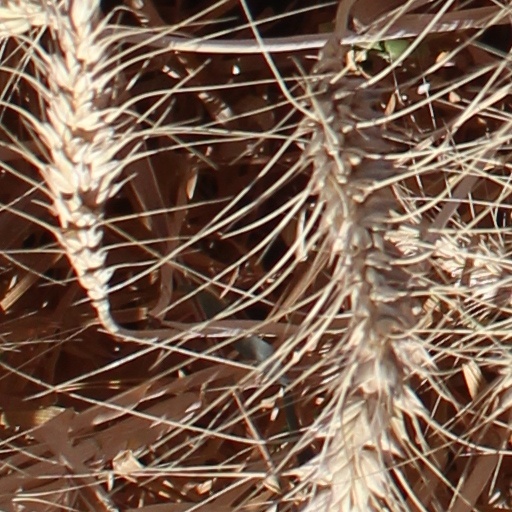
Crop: wheat